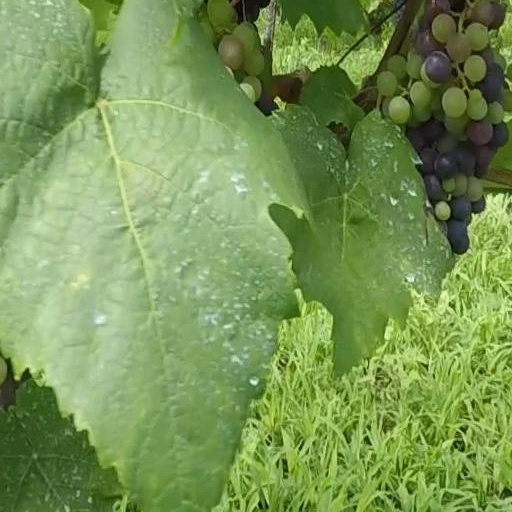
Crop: grape